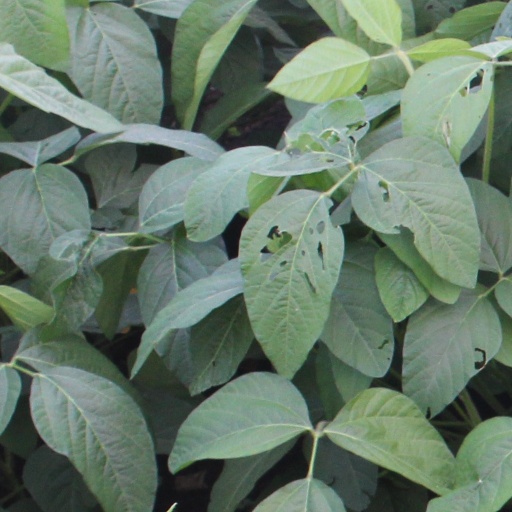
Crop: soybean